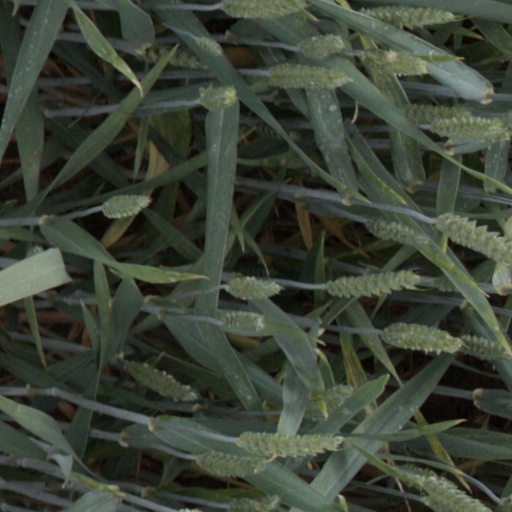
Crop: wheat